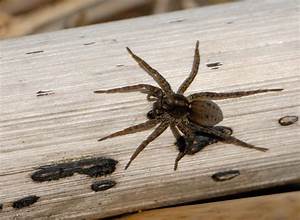
Label: spider